Kissimmee, Florida

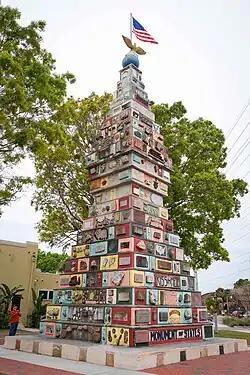
Monument of States

Kissimmee's heyday was short-lived. Expanding railroads began to challenge the steamships for carrying freight and passengers. By 1884, the South Florida Railroad, now part of the Plant System, had extended its tracks to Tampa. The Panic of 1893 was the worst depression the U.S. had experienced up to that time, crushing land speculation and unsound debt. Disston closed his Kissimmee land operation. Consecutive freezes in 1894 and 1895 wiped out the citrus industry. The freezes, combined with South Florida's growth and the relocation of steamship operations to Lake Okeechobee, left Kissimmee dependent on open range cattle ranching.